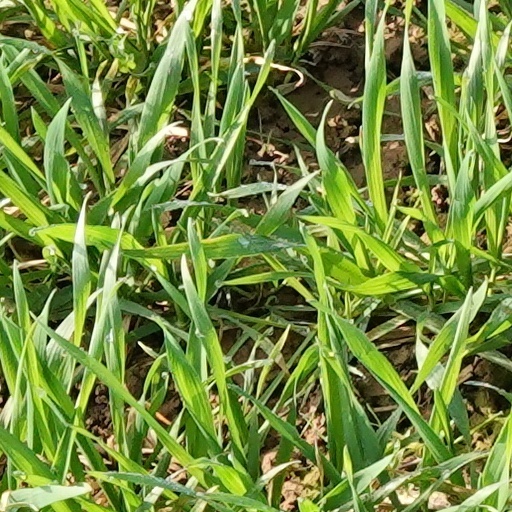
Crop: wheat